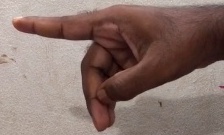
ASL sign: P